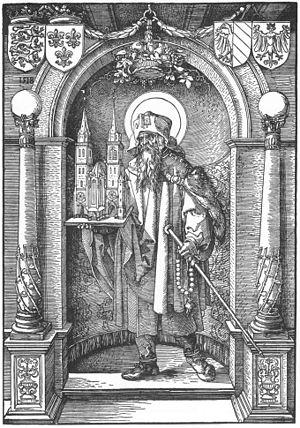
Saint Sébald de Nuremberg est vénéré comme saint patron de la ville de Nuremberg et était le garant de son indépendance comme ville libre d'Empire. D'après la légende, Sébald était un ermite et un missionnaire.